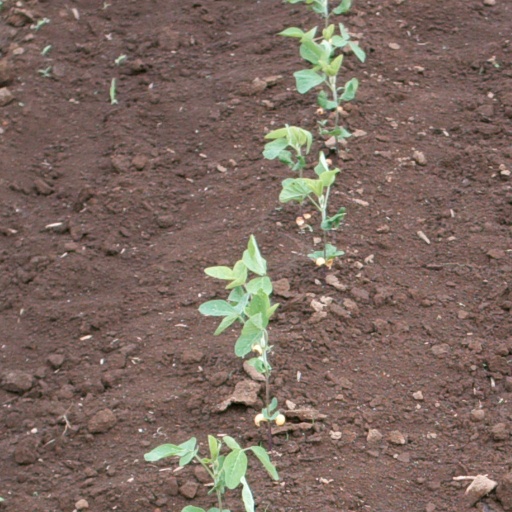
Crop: soybean